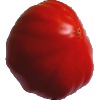
Label: Tomato 3